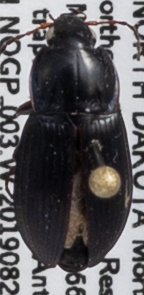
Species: Poecilus lucublandus
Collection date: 2019-08-20
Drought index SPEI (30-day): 0.362
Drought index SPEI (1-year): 1.13
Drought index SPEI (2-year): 0.944